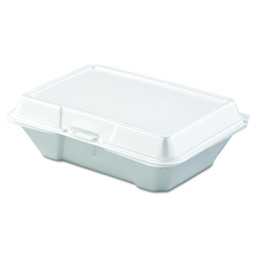
Label: paper